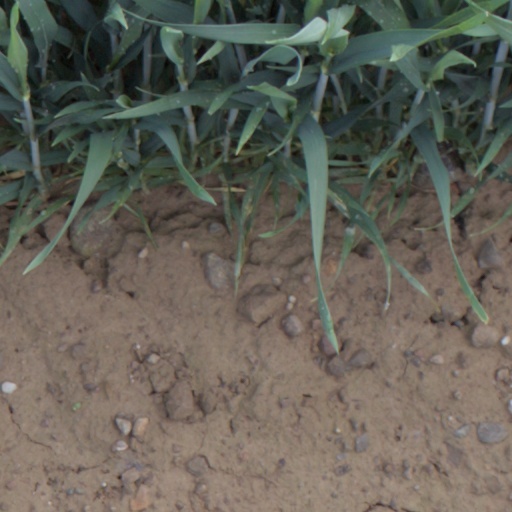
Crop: wheat